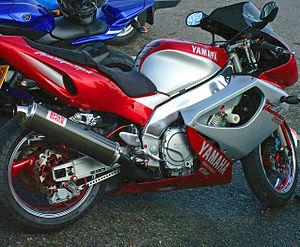
La Yamaha YZF est une série de modèles de motocyclettes sportives produites par Yamaha. La lignée des YZF débute en 1993 avec la 750. Elle se perpétue encore aujourd'hui.